Sheikh Mujibur Rahman

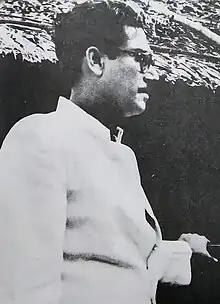
Mujib in 1954

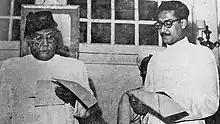
Mujib being sworn in as a minister by East Bengali chief minister A. K. Fazlul Huq in 1954

The Awami League strongly backed the Bengali Language Movement. Bengalis argued that the Bengali language deserved to be a federal language on par with Urdu because Bengalis formed the largest ethnic group in Pakistan. The movement appealed to the Constituent Assembly of Pakistan to declare both Urdu and Bengali as national languages, in addition to English. During a conference in Fazlul Huq Muslim Hall, Sheikh Mujib was instrumental in establishing the All-Party State Language Action Committee. He was repeatedly arrested during the movement. When he was released from jail in 1948, he was greeted by a rally of the State Language Struggle Committee. Mujib announced a nationwide student strike on 17 March 1948.